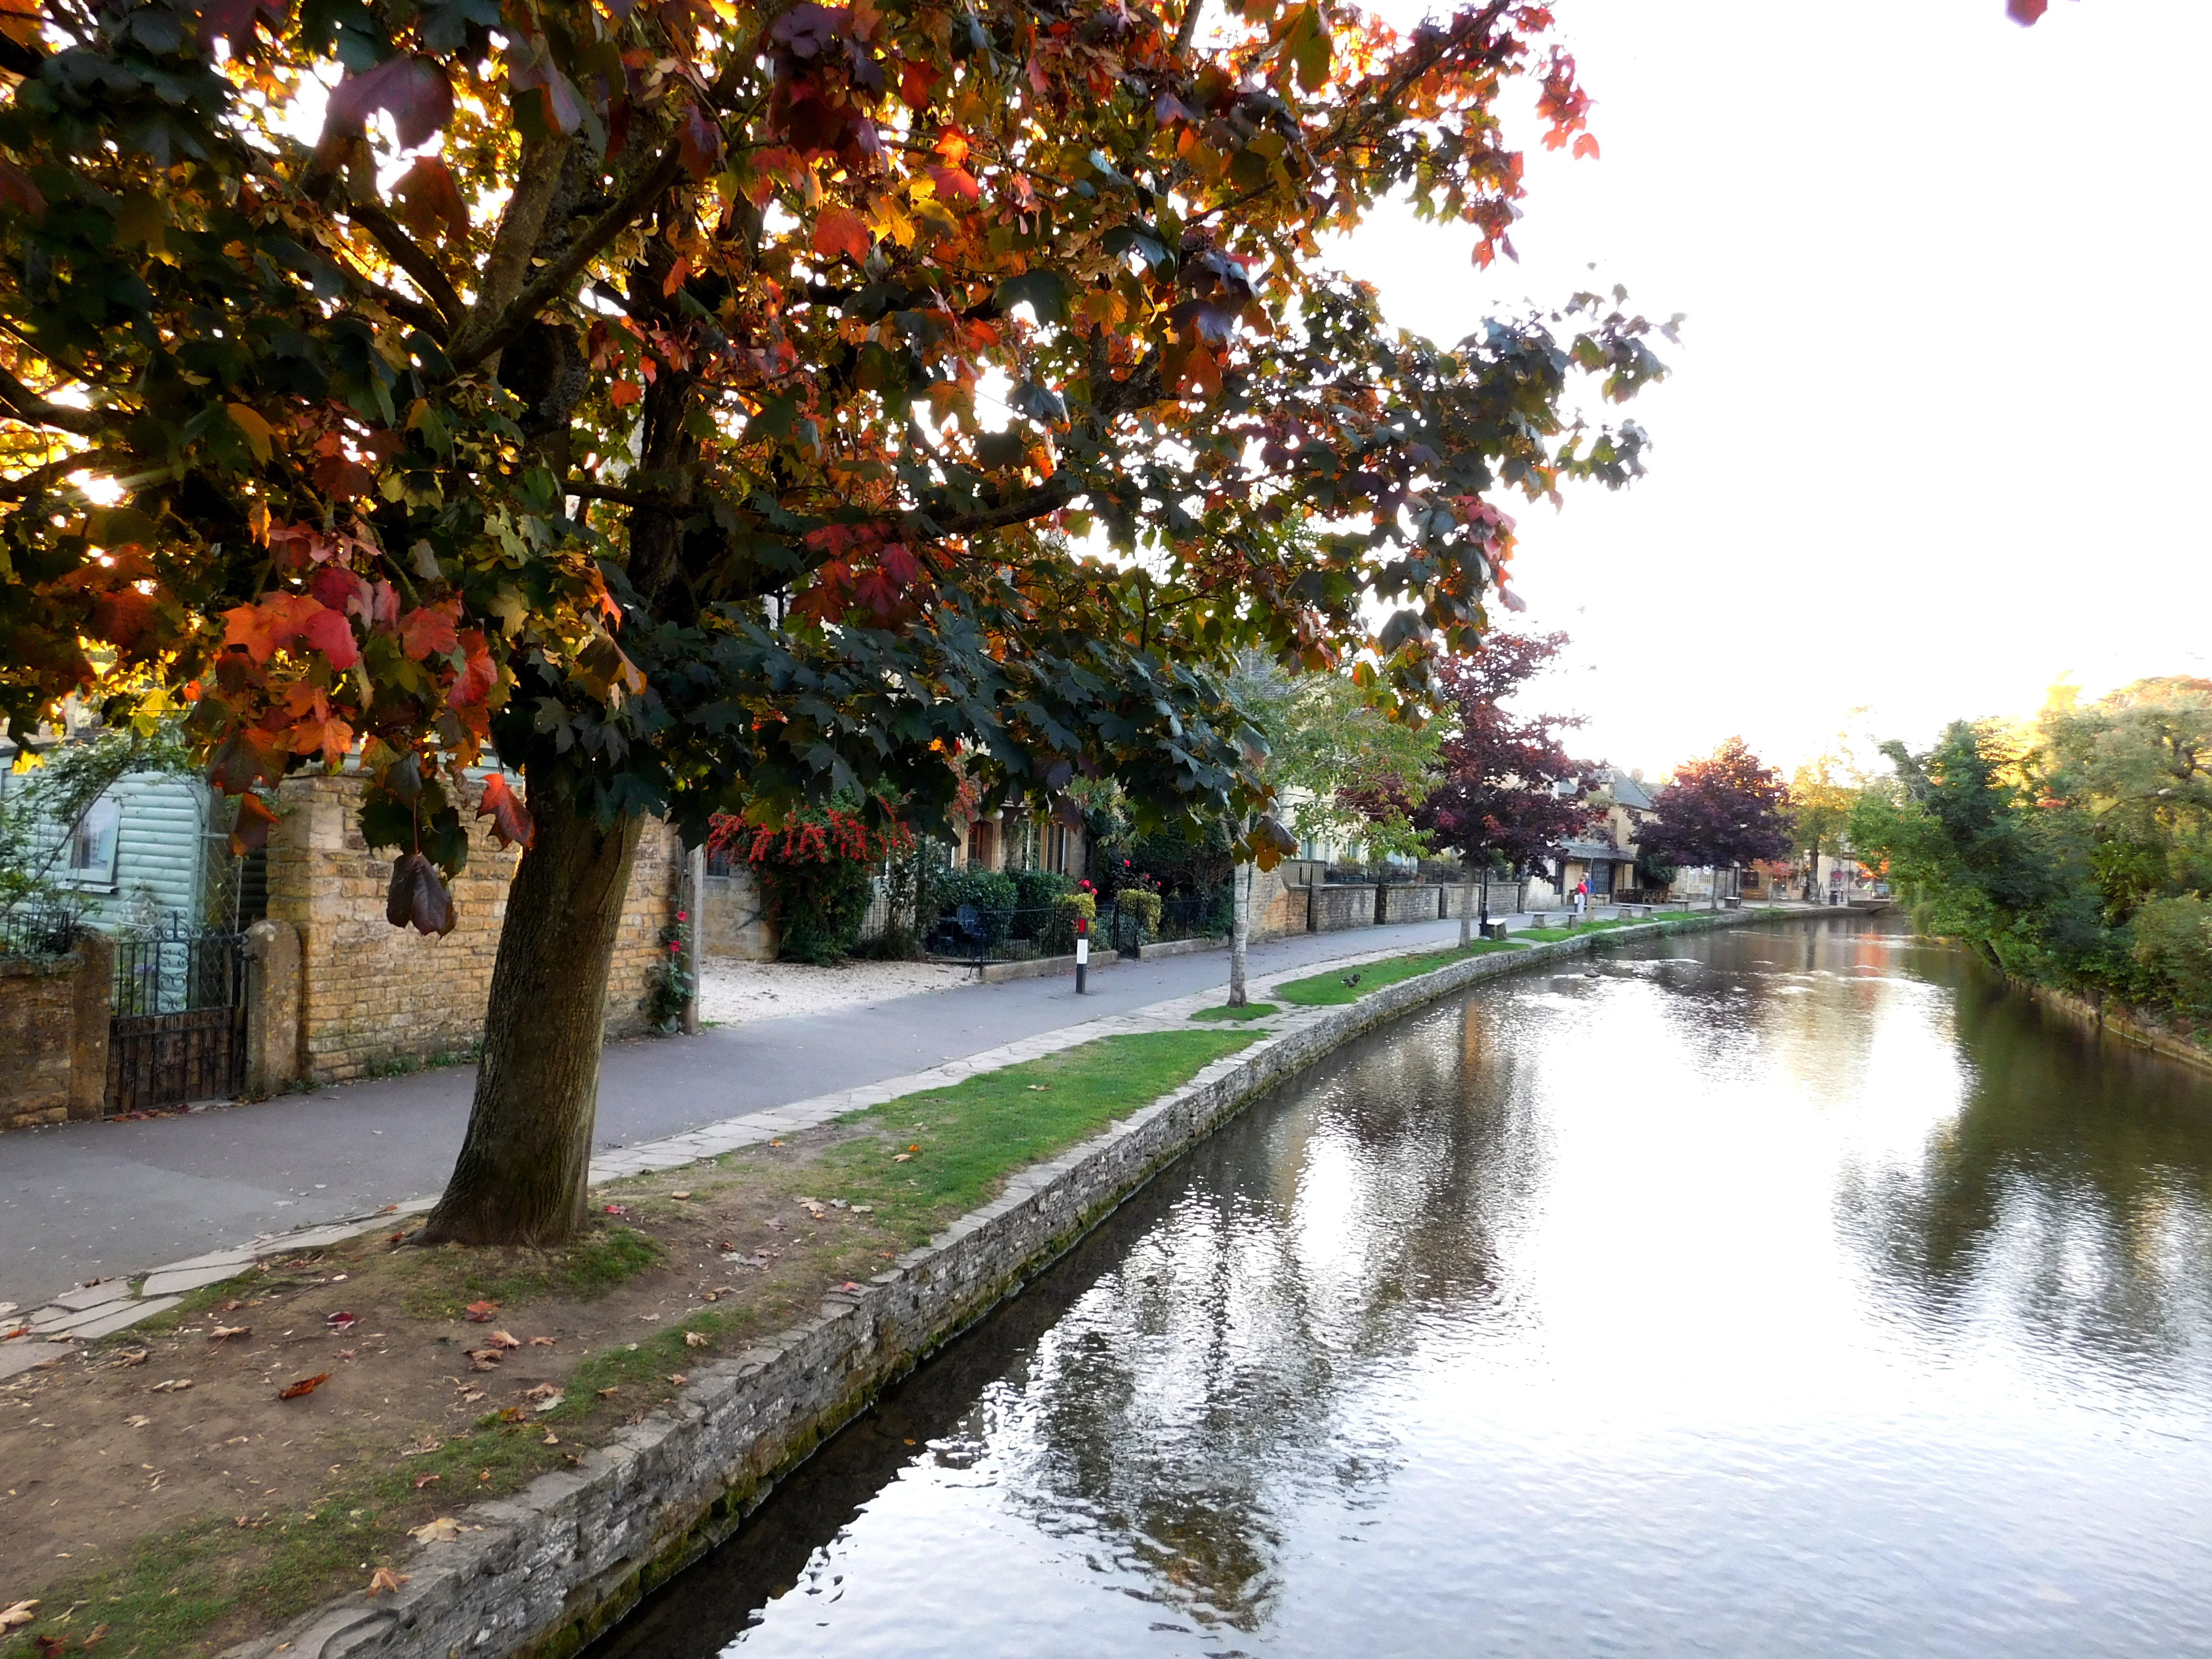
cotswolds, Bourton on the Water, england, stream, evening light, autumn colours, English Autumn, body of water, waterway, canal, tree, water, leaf, river, reflection, bank, sky, autumn, woody plant, plant, channel, watercourse, reflecting pool, landscape, architecture, city, pond, leisure, walkway, flower